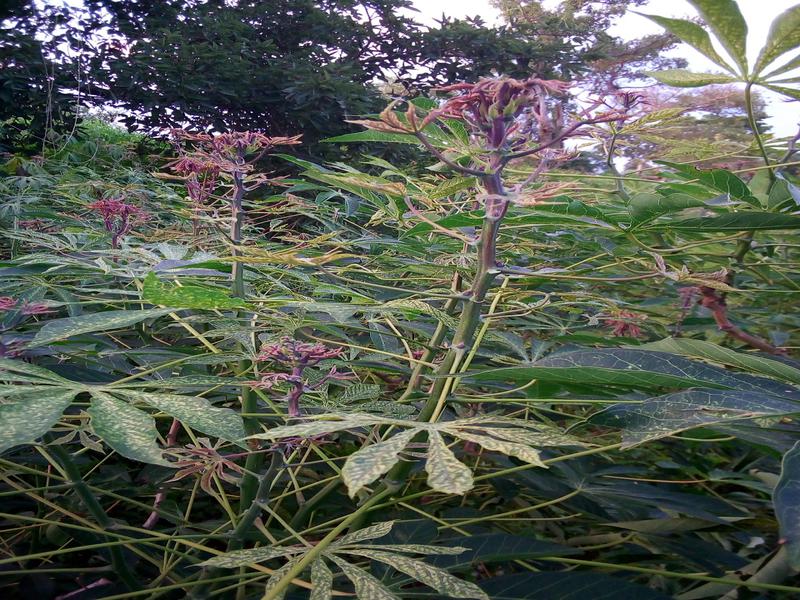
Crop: cassava
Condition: green_mottle